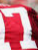
Number: 7